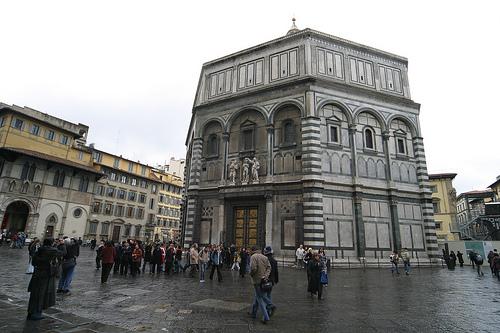
Weather: rain or strom